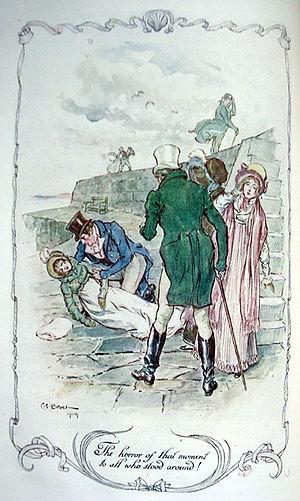
Persuasion ch 12: La chute de Louisa Musgrove, sur la jetée de Lyme Regis plongea l'assistance dans l'horreur
Persuasion est le dernier roman de la romancière anglaise Jane Austen, publié posthumément en décembre 1817 mais daté de 1818. En France, il a paru pour la première fois en 1821 sous le titre : La Famille Elliot, ou L'ancienne inclination.
L'univers romanesque de Jane Austen comporte des aspects historiques, géographiques et sociologiques spécifiques à l'époque et aux régions d'Angleterre où se déroule l'action de ses romans.